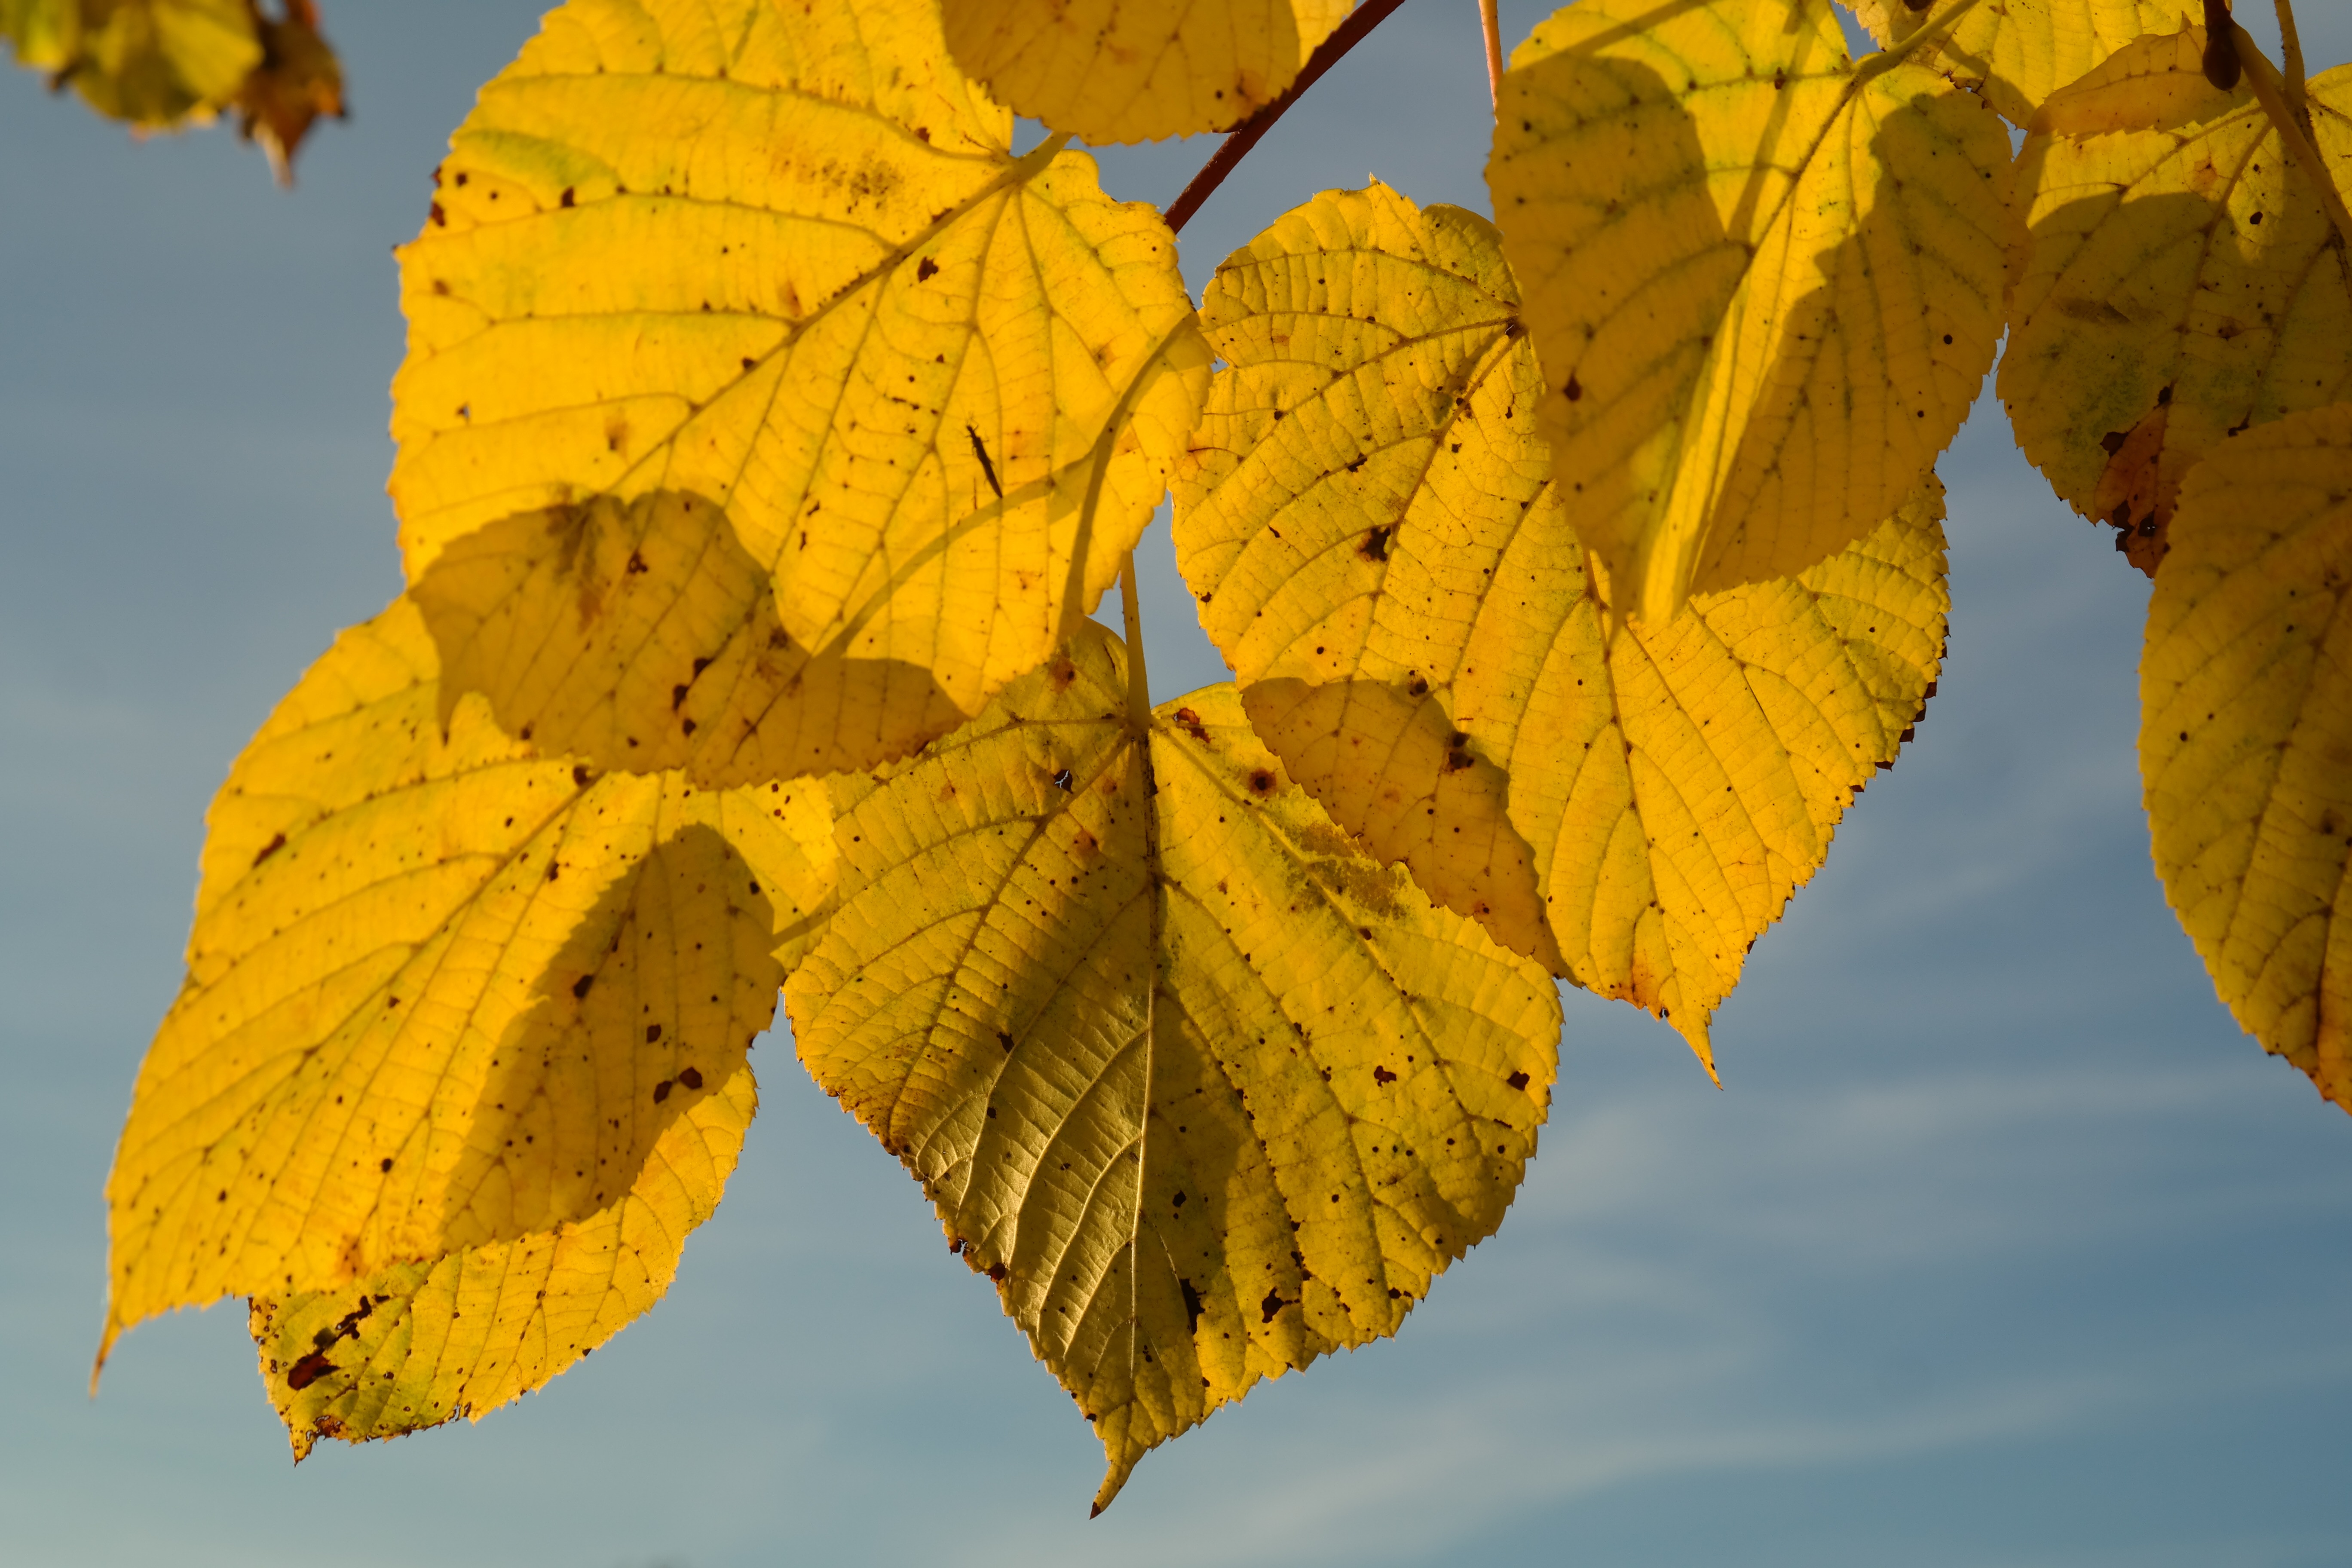
tree, branch, plant, sunlight, leaf, autumn, yellow, season, maple leaf, lime, deciduous tree, leaves, veins, deciduous, linde, malvaceae, fall foliage, leaf coloring, back light, flowering plant, maidenhair tree, mallow, shine through, leaf veins, tilia, lipovina, plant stem, woody plant, land plant, tilia platyphyllos, summer linde, eurybia linde